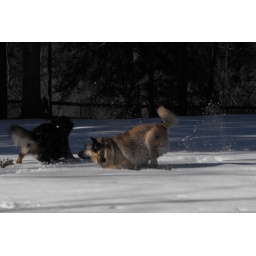
My parents dog(Daphny) out running my dog (Scooby) at my parents house out in Salcha, Alaska.